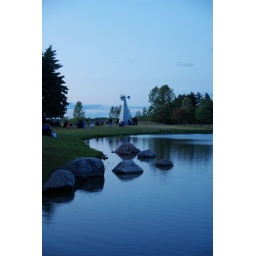
Waiting in blue on a red and white day